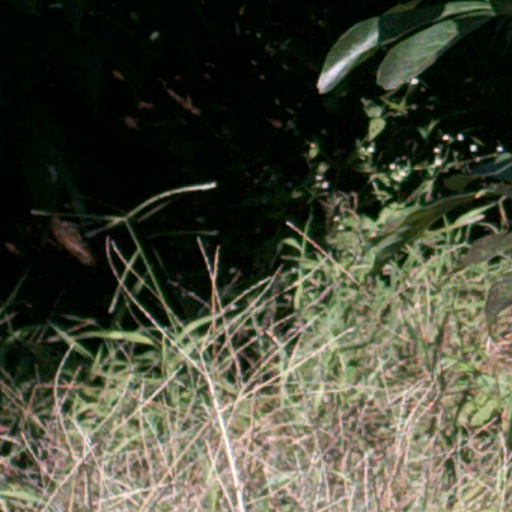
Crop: cassava